Peter Saltonstall

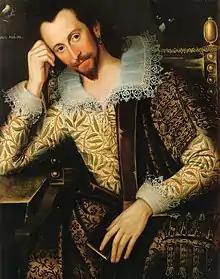
Peter Saltonstall, circa 1610

He was the fourth son of Richard Saltonstall, Lord Mayor of London and Susanna Saltonstall "nee" Pointz, from whom he inherited the manors of Barkway in Royston.